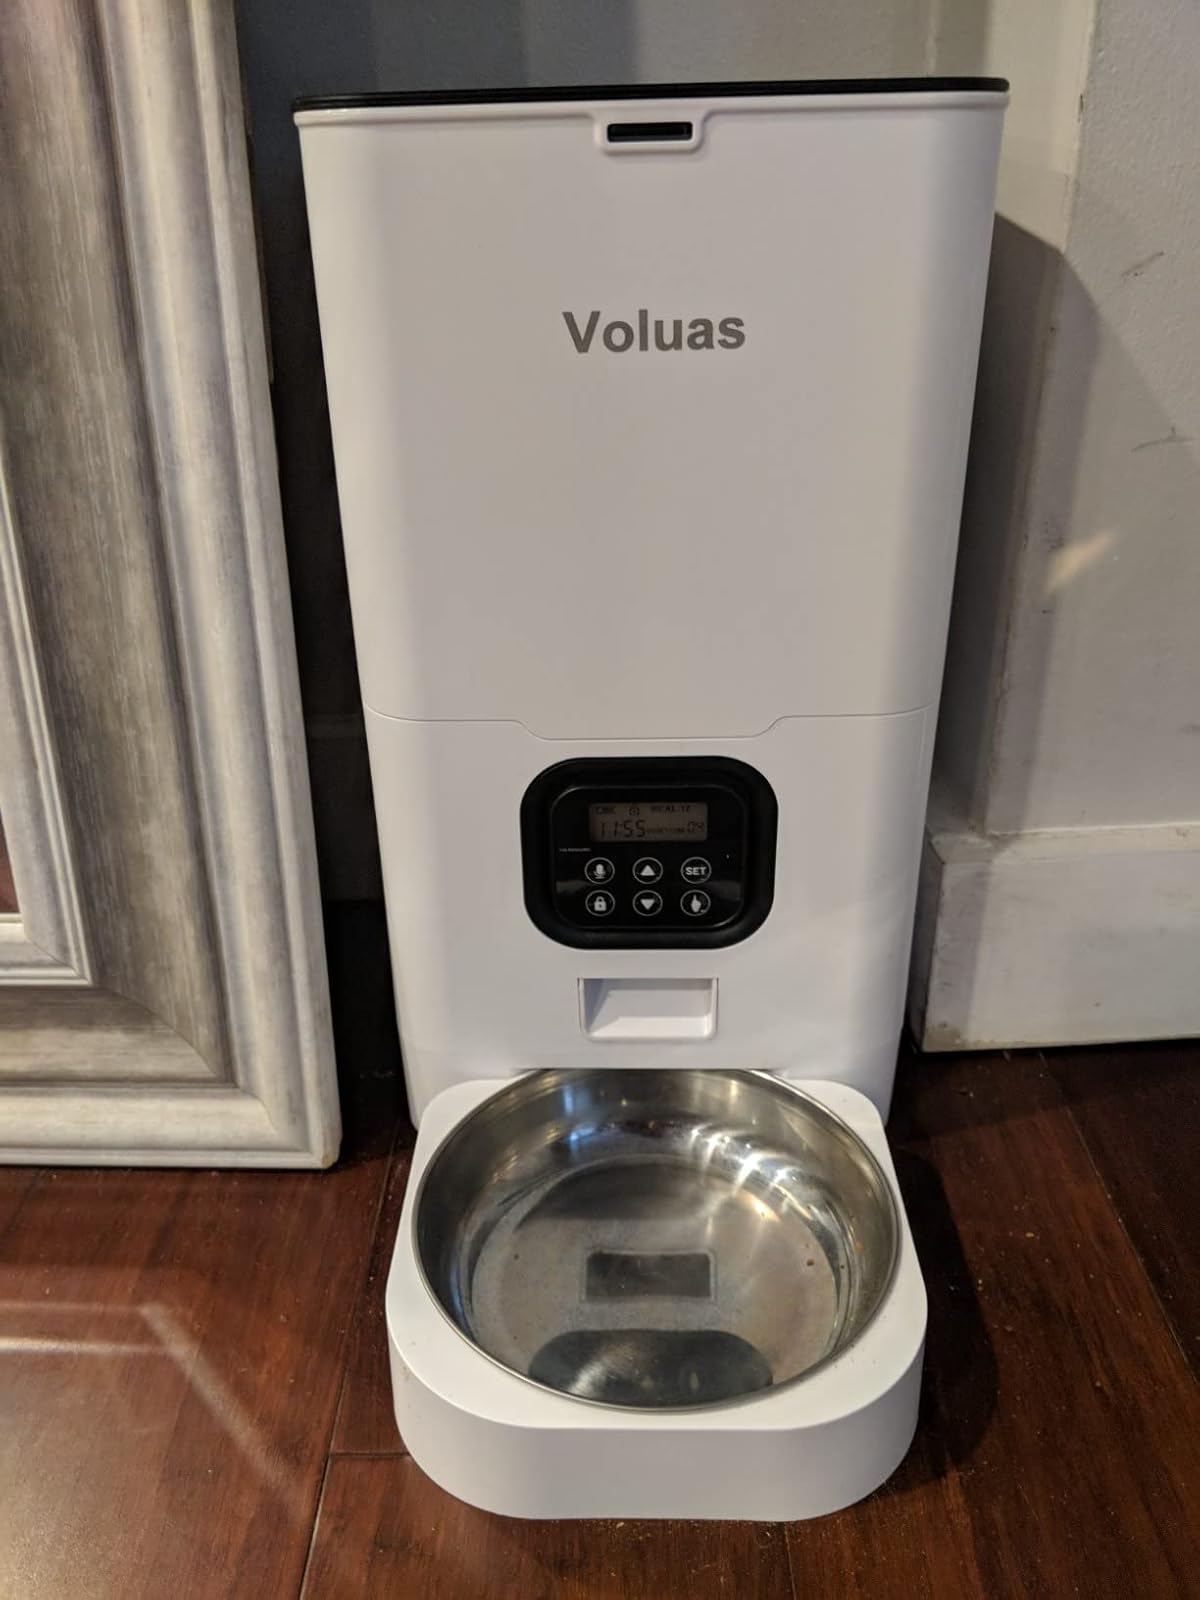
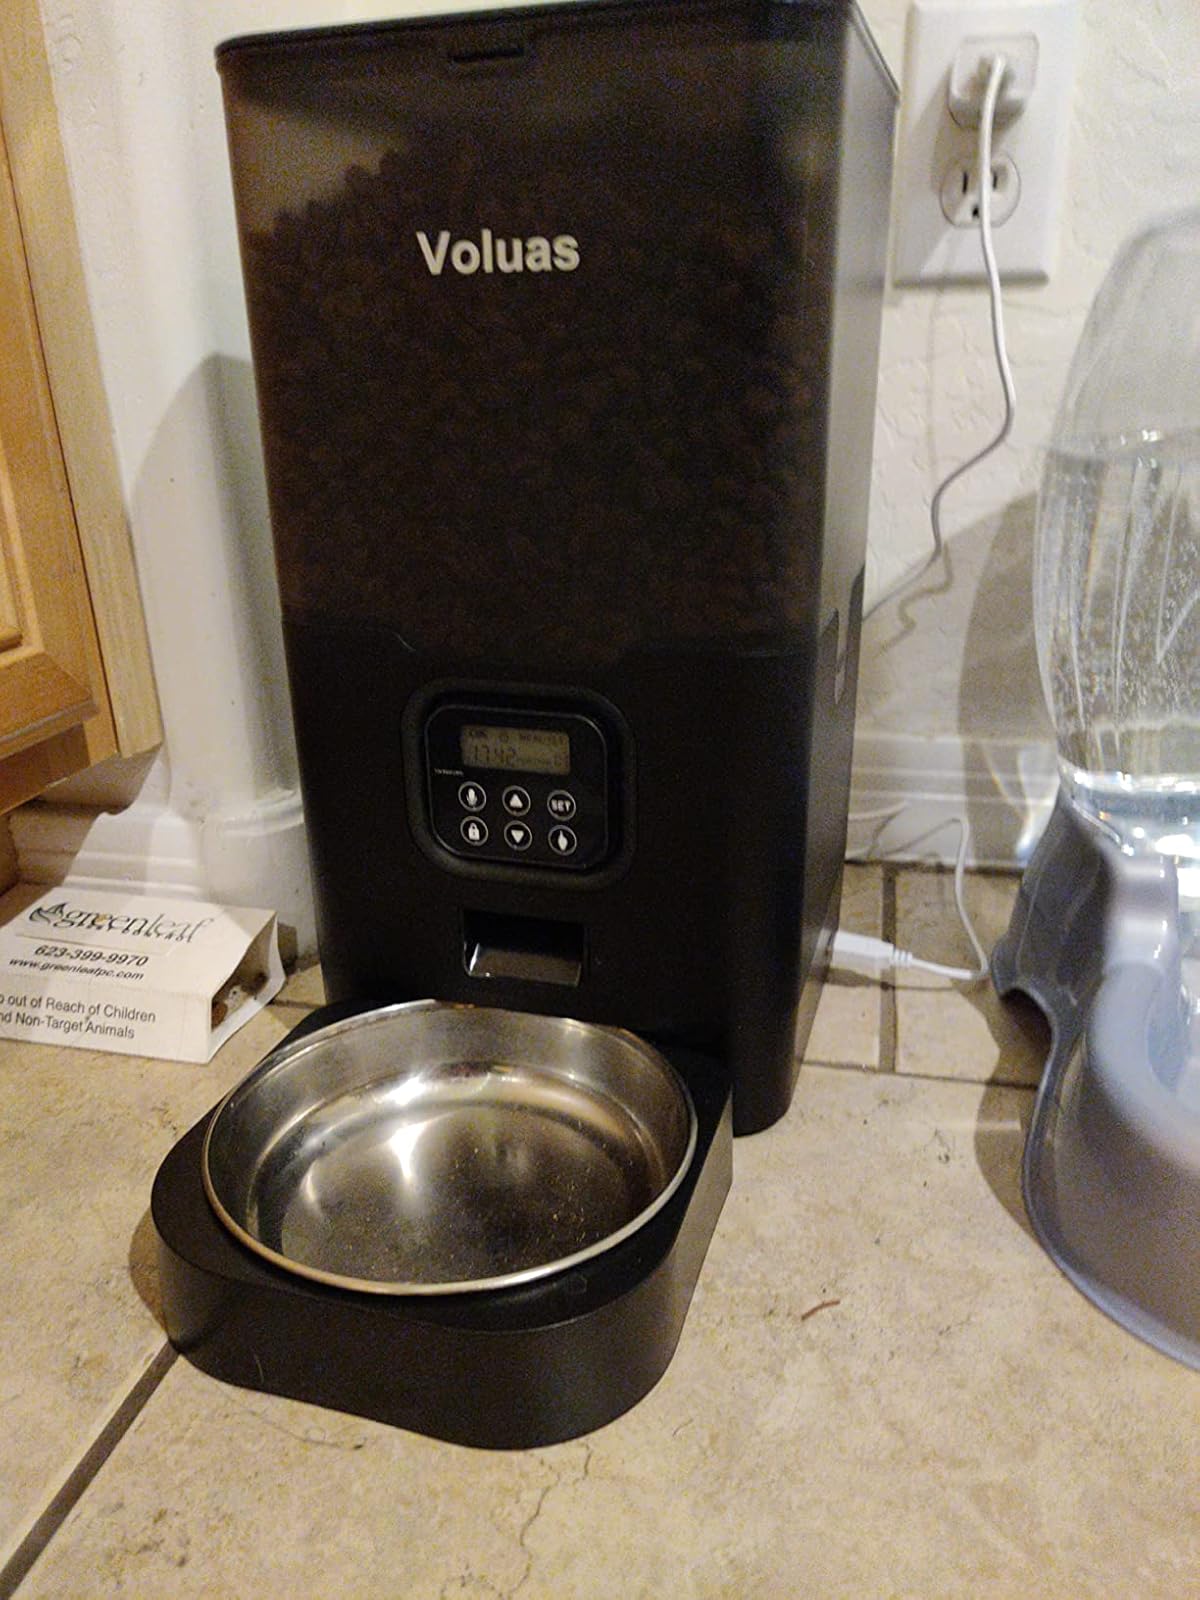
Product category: items_feeder
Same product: no